Lascar

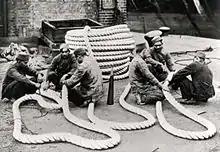
Lascars at the Royal Albert Dock in London

In World War II thousands of lascars served in the war and died on vessels throughout the world, especially those of the British India Steam Navigation Company, P&O and other British shipping companies. The lack of manpower led to the employment of a total of 121 Catholic Goans and 530 Muslim British Indians on the Empress vessels of the Canadian Pacific Railway, such as the and . These ships served in the Indian Ocean both as ANZAC convoy ships and in actions at Aden. The ships were placed under the British Admiralty all of the Indian men were awarded medals by the Admiralty, though none of them were delivered.